478th Tactical Fighter Squadron

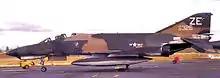
F-4E Phantom II – 68-0326 at Homestead AFB, 1969

The 31st Wing returned from duty at Tuy Hoa Air Base, South Vietnam, October 1970. Squadron replaced by 309th Tactical Fighter Squadron, 31 October 1970 and inactivated.